High Halstow NNR

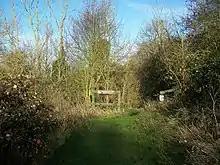
Entrance to the reserve

The reserve may be visited either from (grid ref TR220606) the carpark off Northwood Avenue, to the South-of the woodland. Or from Buckland Farm (the RSPCA Farm and carpark), to west of the woodland. The reserve has a nature trail with attractive sea views and long distance views of the River Medway.